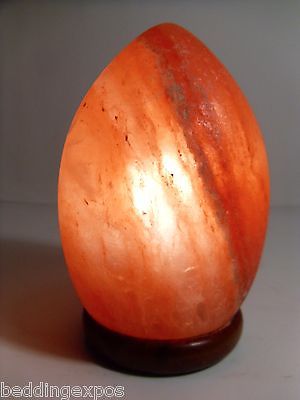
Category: lamp